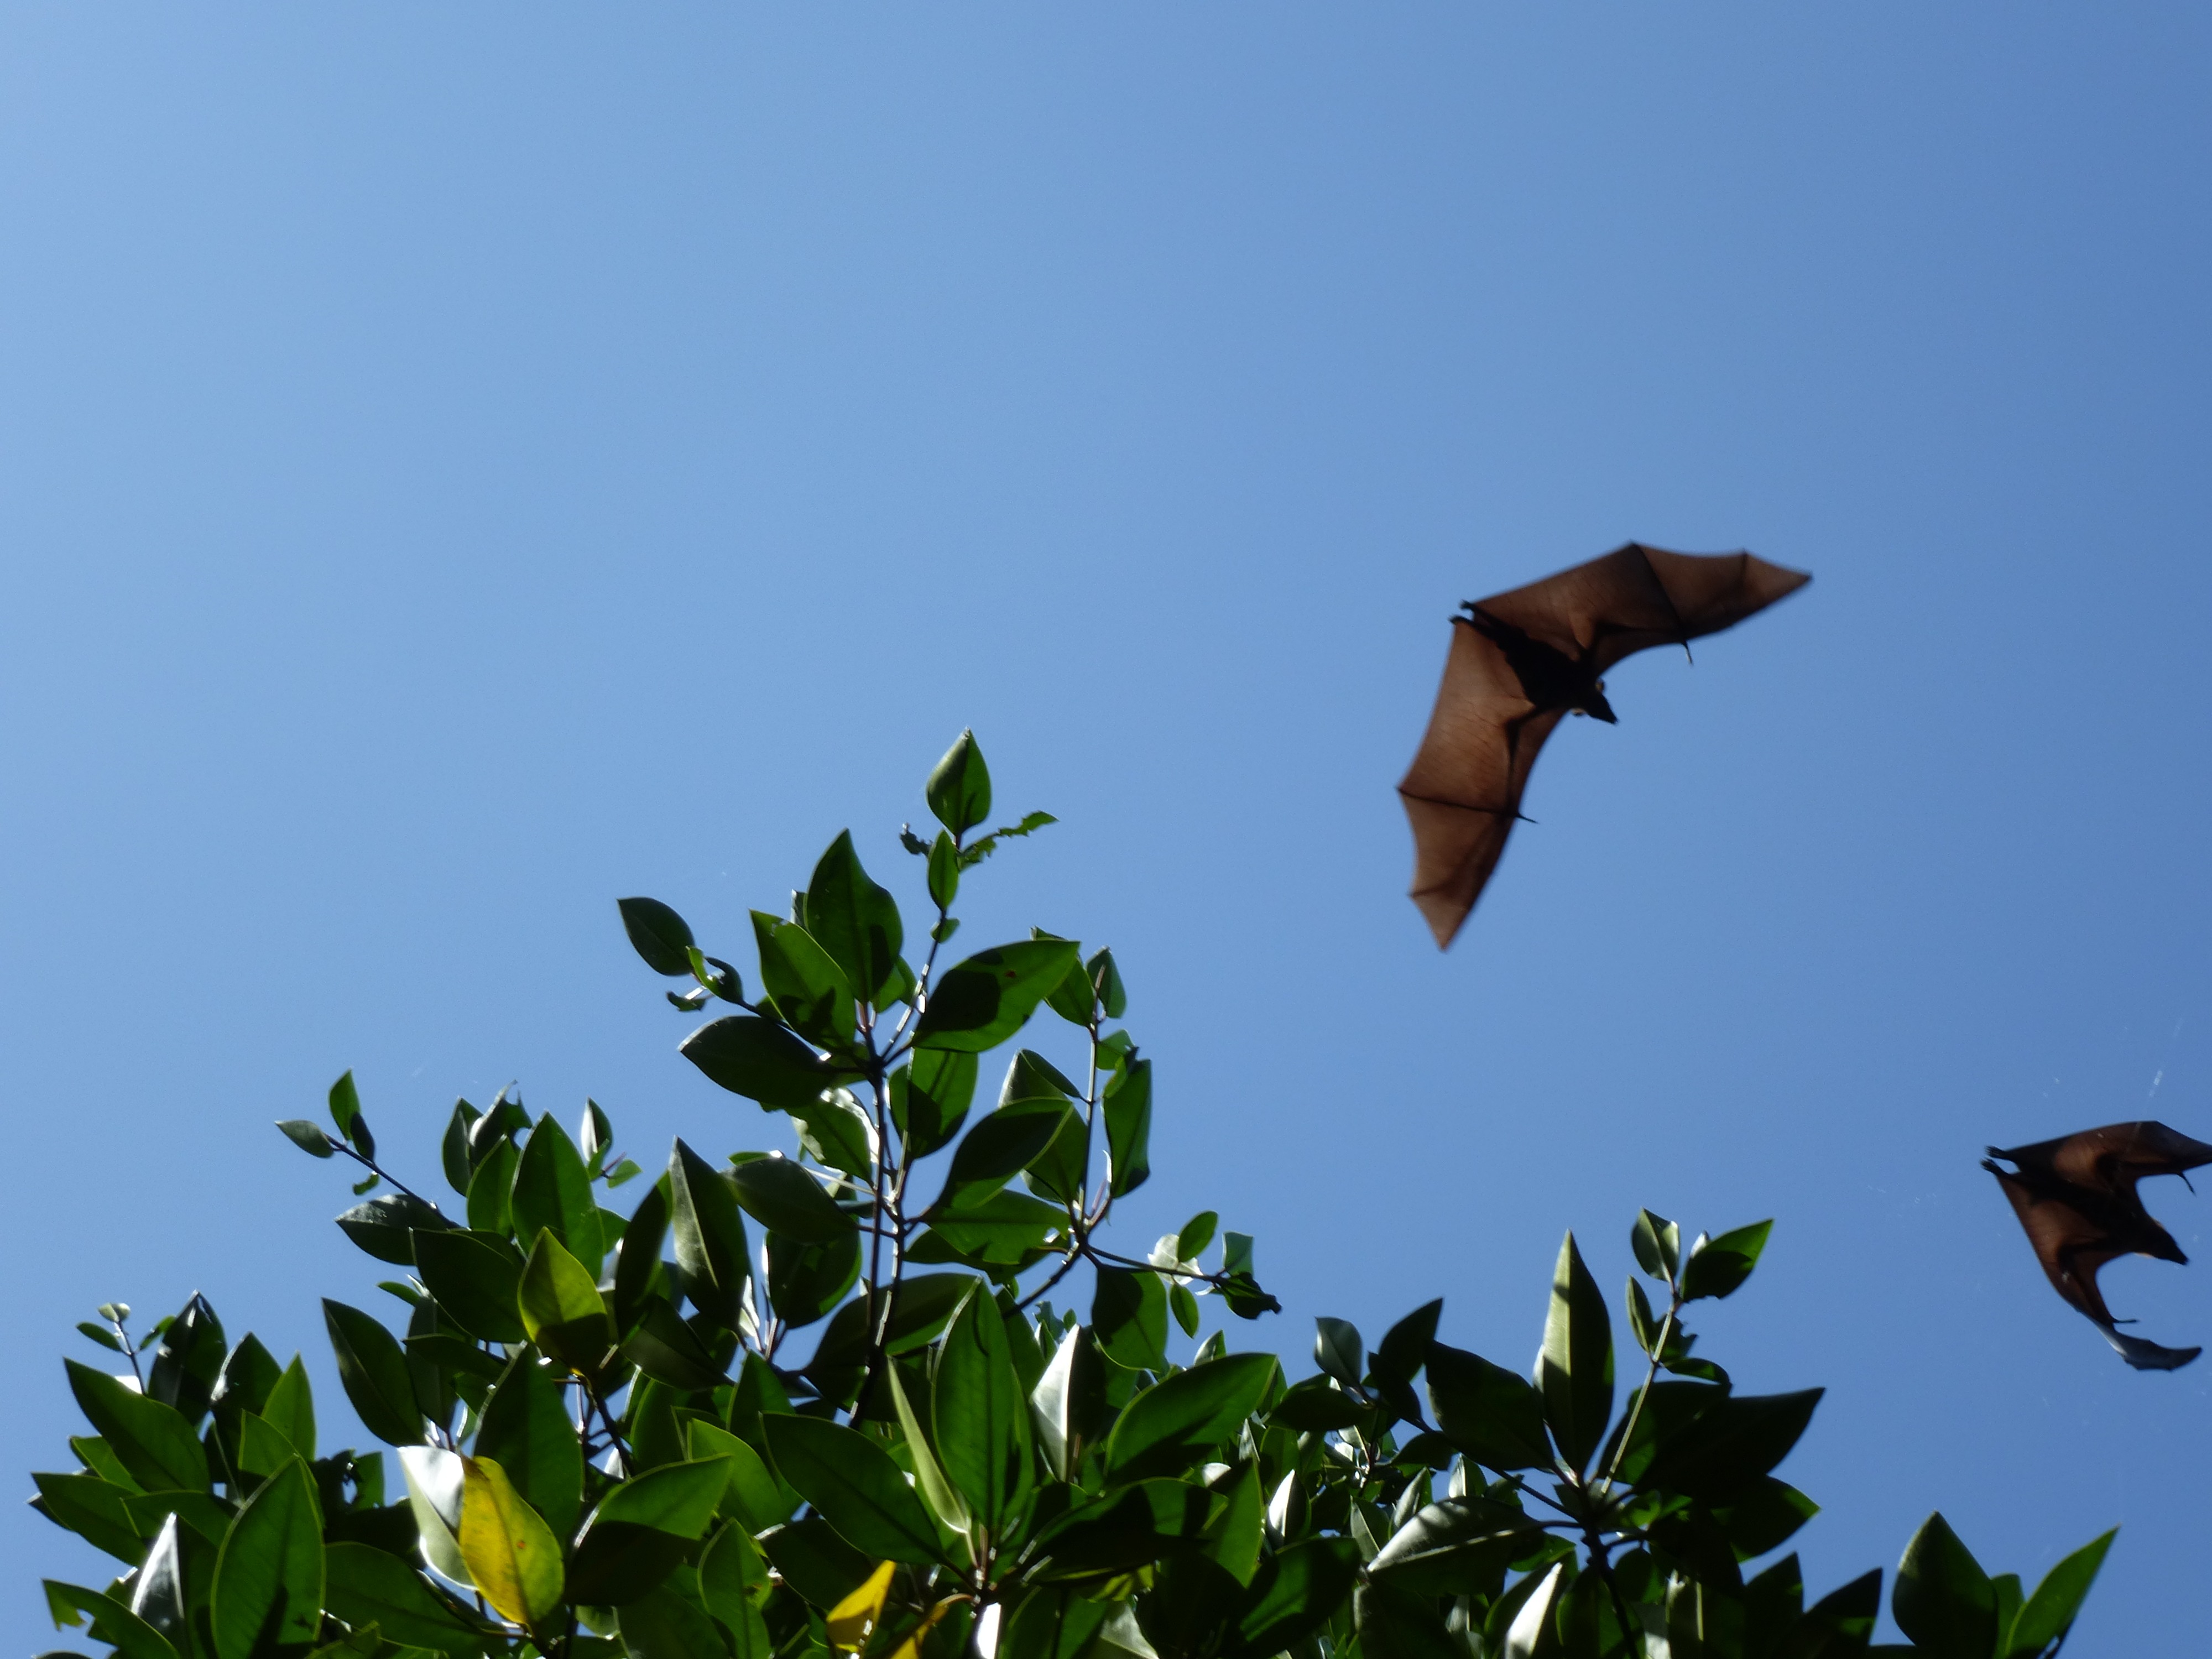
branch, bird, sky, leaf, flower, fly, green, fauna, ecosystem, sri lanka, bats, flying dog